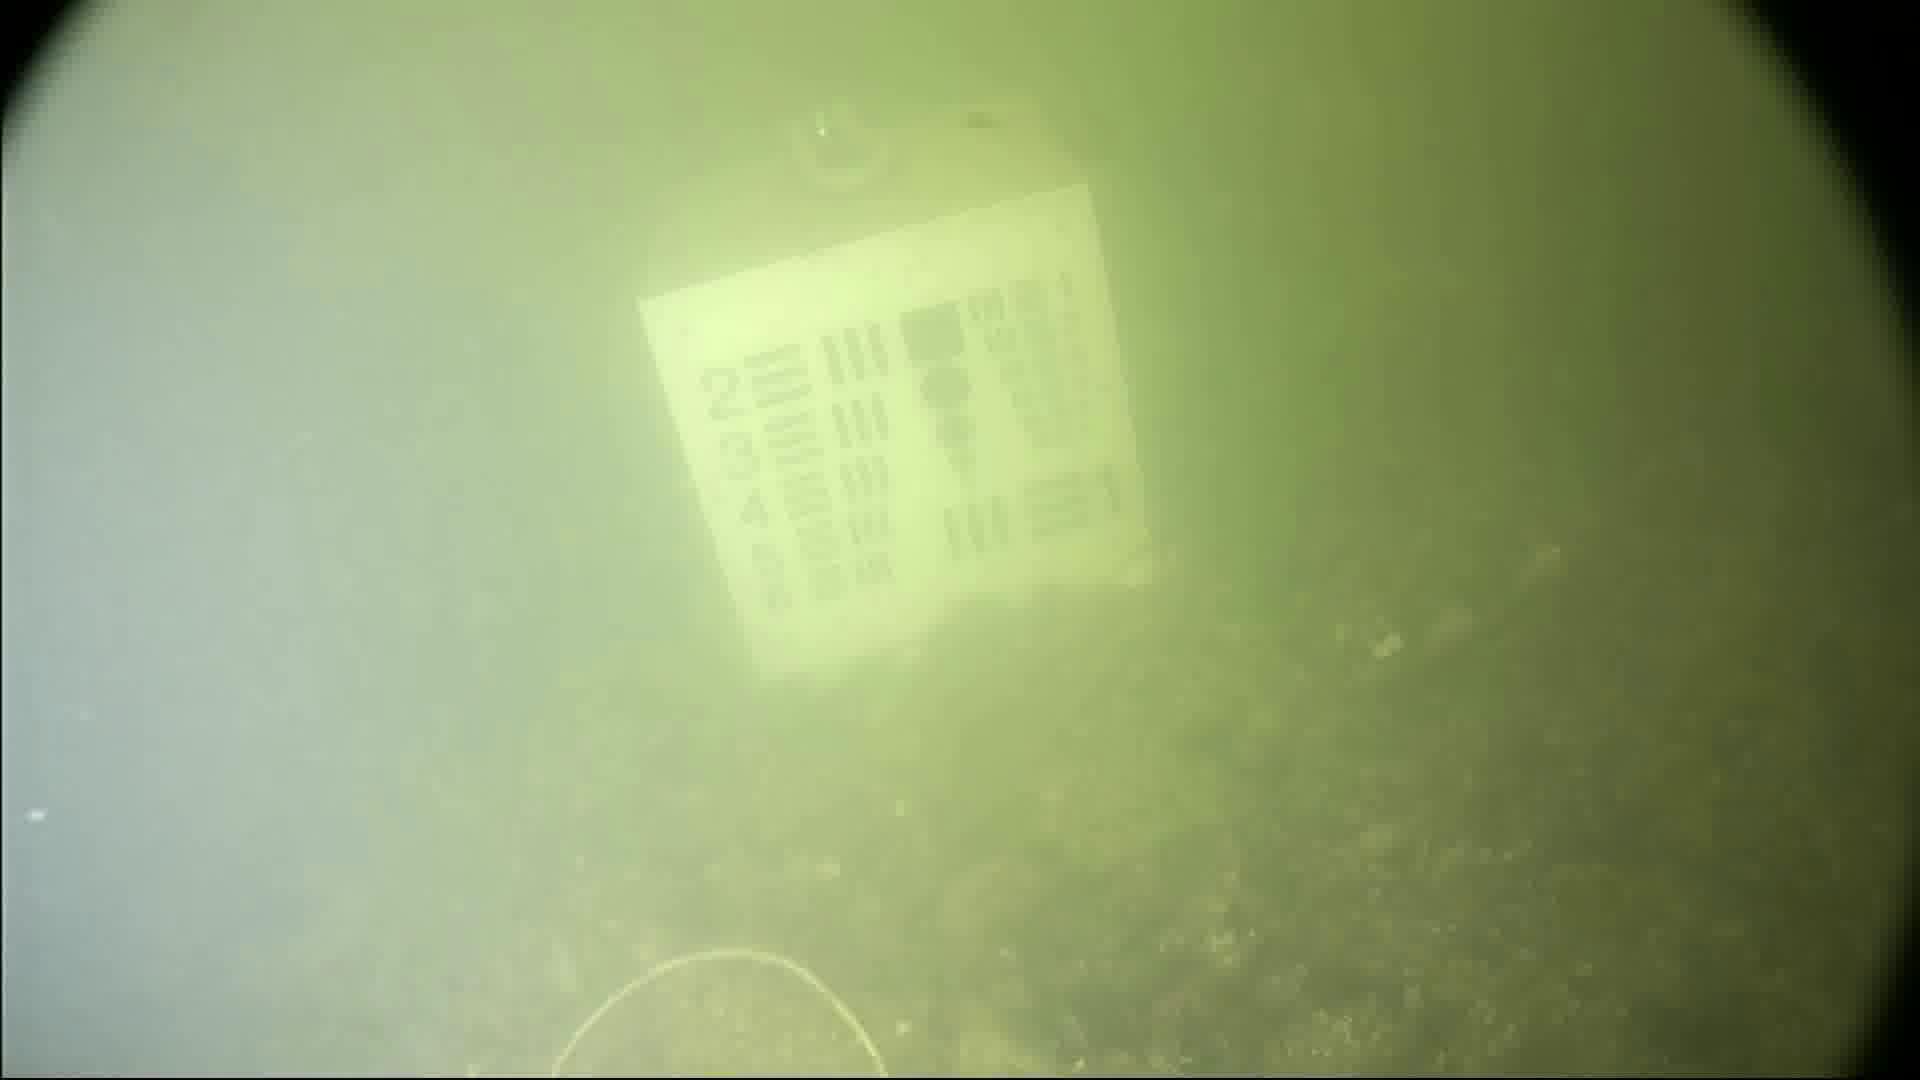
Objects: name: crab